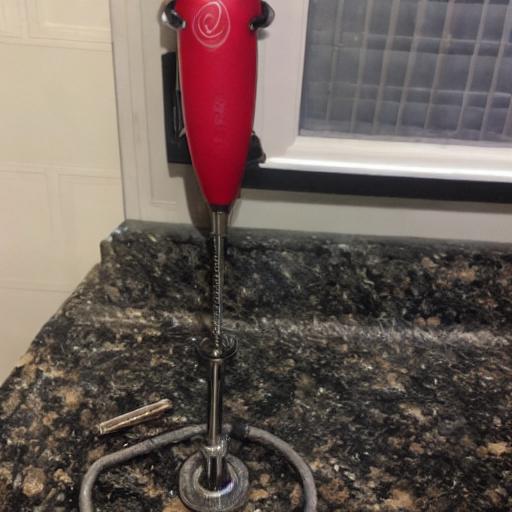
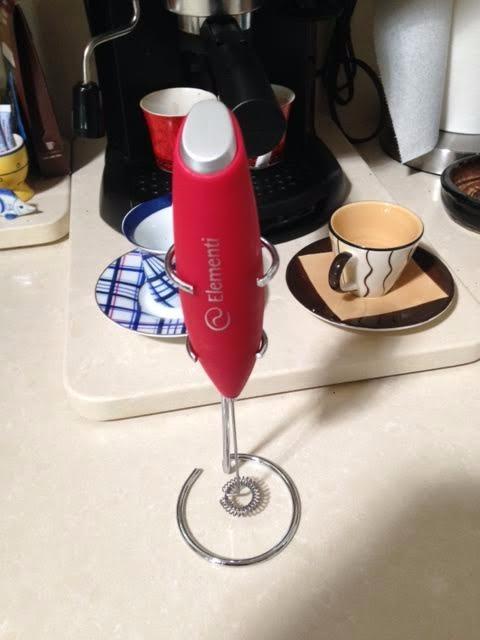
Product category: items_mixer
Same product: no